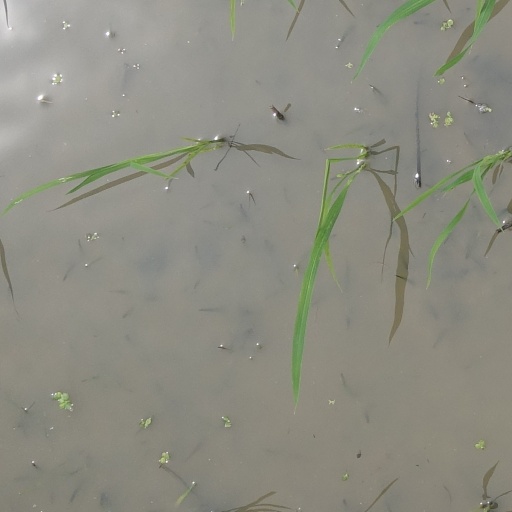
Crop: rice